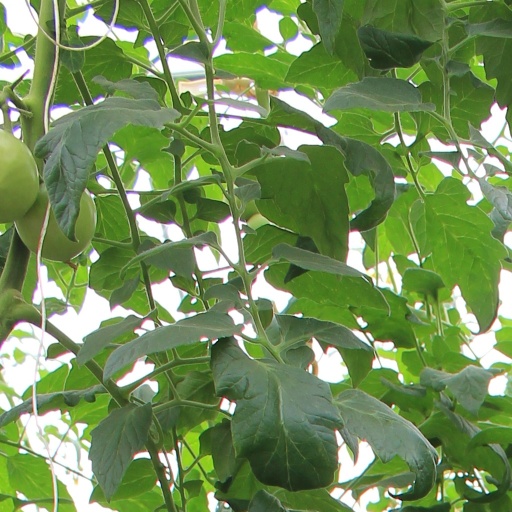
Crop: tomato